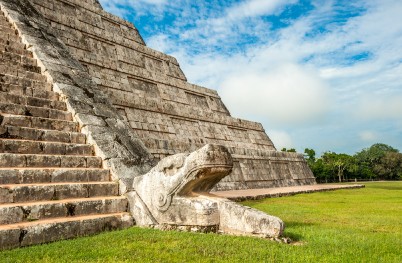
Landmark: Chichen Itza